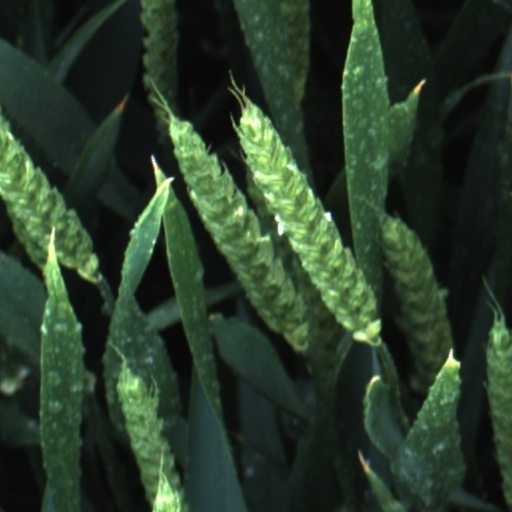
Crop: wheat